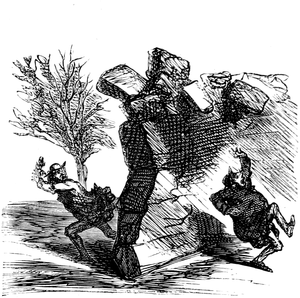
Si le mur mitoyen n’est pas en état de supporter l’exhaussement, celui qui veut l’exhausser doit le faire reconstruire à ses frais. La loi ne dit pas lequel des deux propriétaires le recevra sur la tête lorsqu’il viendra à tomber.